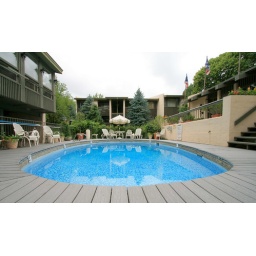
Surrounded by trees, waterfalls and sunlight, our swimming pool and hot tub are heated year-round at The Alikar Gardens Resort.